Florida Keys

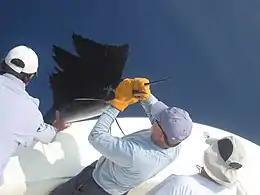
Fishing in the Florida Keys, May 2007

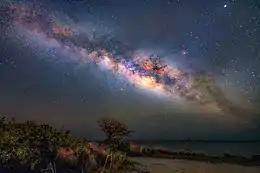
25s long exposure of Milky Way at Scout Key, April 2018

U.S. Highway 1, the "Overseas Highway", runs over most of the inhabited islands of the Florida Keys. The islands are listed in order from southwest to north. Mile markers are listed for keys that the Overseas Highway runs across or near: